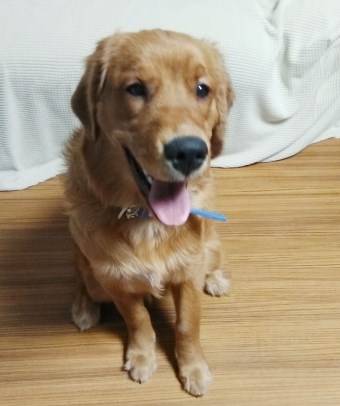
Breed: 5355-n000126-golden_retriever